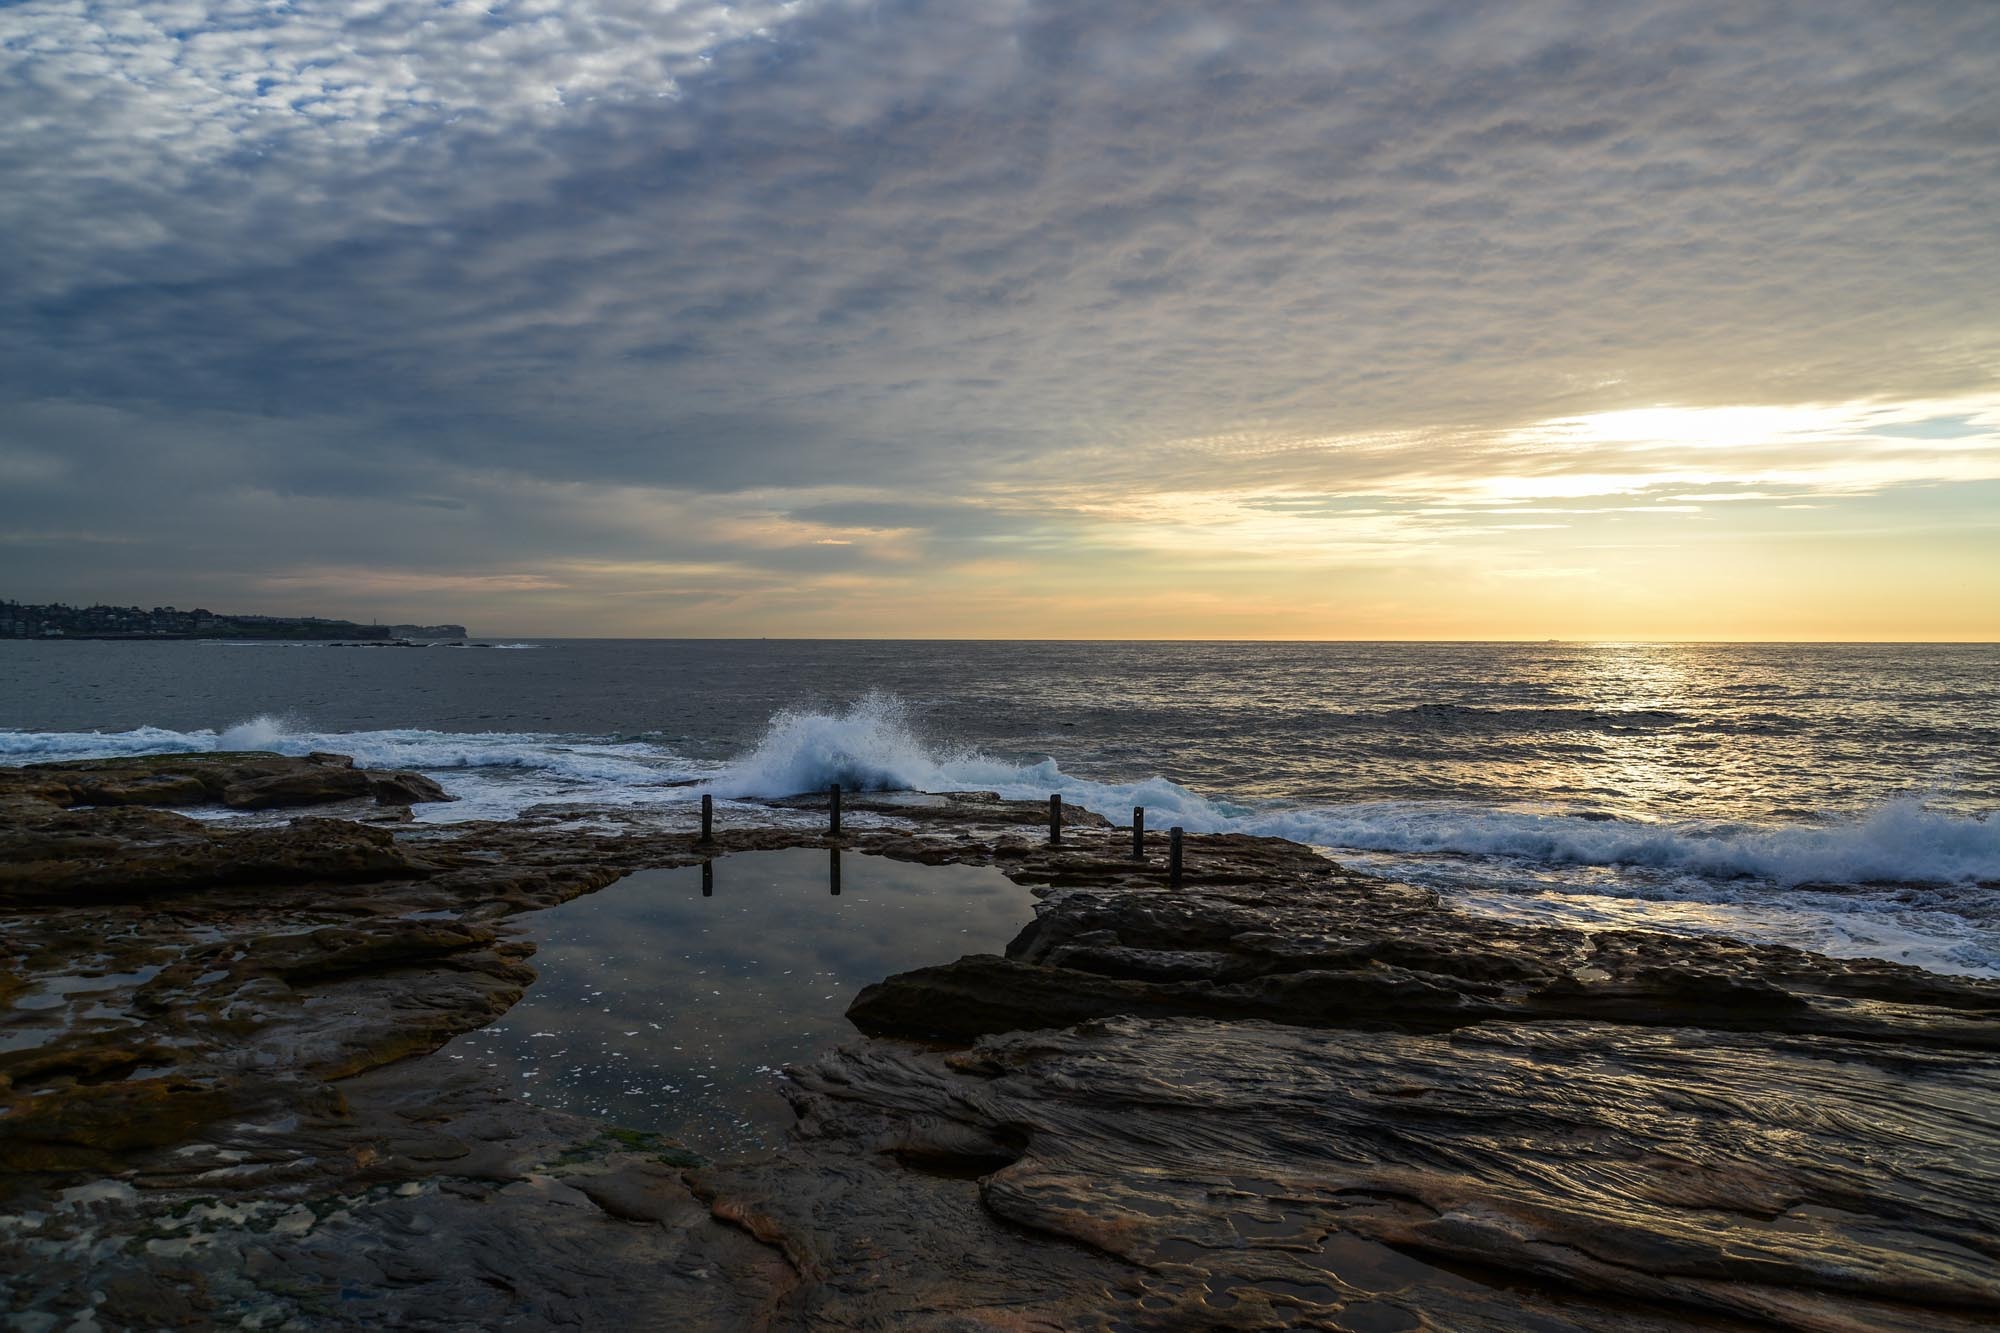
beach, landscape, sea, coast, water, sand, rock, ocean, horizon, cloud, sky, sunrise, sunset, sunlight, morning, shore, wave, dawn, dusk, evening, reflection, sydney, bay, body of water, australia, rocks, waves, clouds, cape, coogee, wind wave